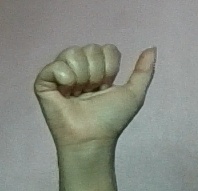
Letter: dhad